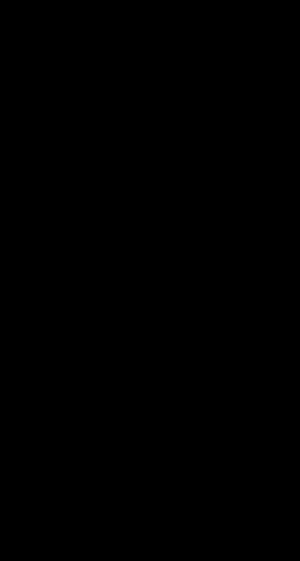
Cherokeealfabetet / Stavelsesalfabetet / Skabelse
Eksempel på tegn fra Sequoyahs stavelsesskrift.
Cherokeealfabetet er et stavelsesskrift, også kaldet stavelsesalfabet, opfundet af Sequoyah til at skrive Cherokesernes sprog i 1819. Hans opfindelse af stavelsesalfabetet er særligt beværkelsesværdigt idet han på forhånd ikke kunne læse noget skriftsprog. Først eksperimenterede han med logogrammer, men senere udviklede hans system sig til et stavelsesalfabet. Hver tegn repræsentere en stavelse i stedet for en enkelt fonem. Mens det store antal mulige stavelser på dansk umuliggør brugen af et stavelsesalfabet, så yder de 85 tegn i Cherokeealfabetet et passende værktøj til at skrive Cherokee. Nogle symboler minder om det latinske alfabets bogstaver, men lydene er helt forskellige.